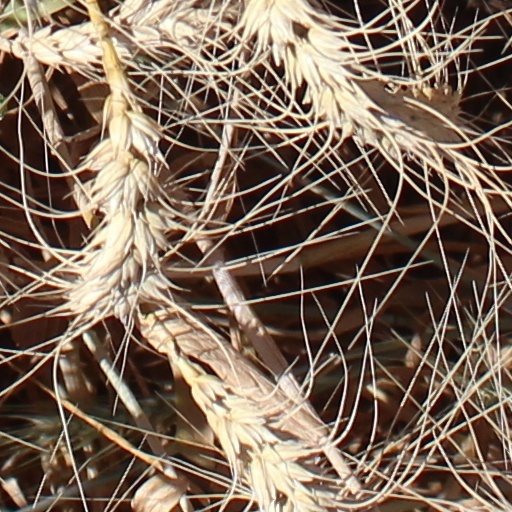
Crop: wheat